Hurricane Debby (1982)

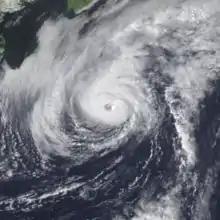
Hurricane Debby intensifying in the north Atlantic on September 17

Debby briefly decelerated to as slow as early on September 17 as another trough in the westerlies arrived and the system entered it. As the hurricane entered the trough, its forward speed picked up from . During this time, Debby strengthened into a Category 4 hurricane, peaking with maximum sustained winds of and a minimal atmospheric pressure of around 00:00 UTC on September 18. Consequently, the cyclone became the most intense of the 1982 season. Early on September 19, Debby passed roughly south of Cape Race, Newfoundland, before accelerating to the east as fast as about on the following day. Debby weakened to a tropical storm at 06:00 UTC September 20, but remained a tropical cyclone while crossing the North Atlantic Ocean for most of that day. However, about 12 hours later, as the system rapidly approached the British Isles, it transitioned into an extratropical cyclone approximately west of Ireland. Shortly thereafter, the extratropical system was absorbed into a major storm system situated over the British Isles. However, meteorologists noted that the major storm system, which included the remnants of Debby, re-intensified over Ireland and later crossed Scandinavia, reaching northern Finland on September 22.